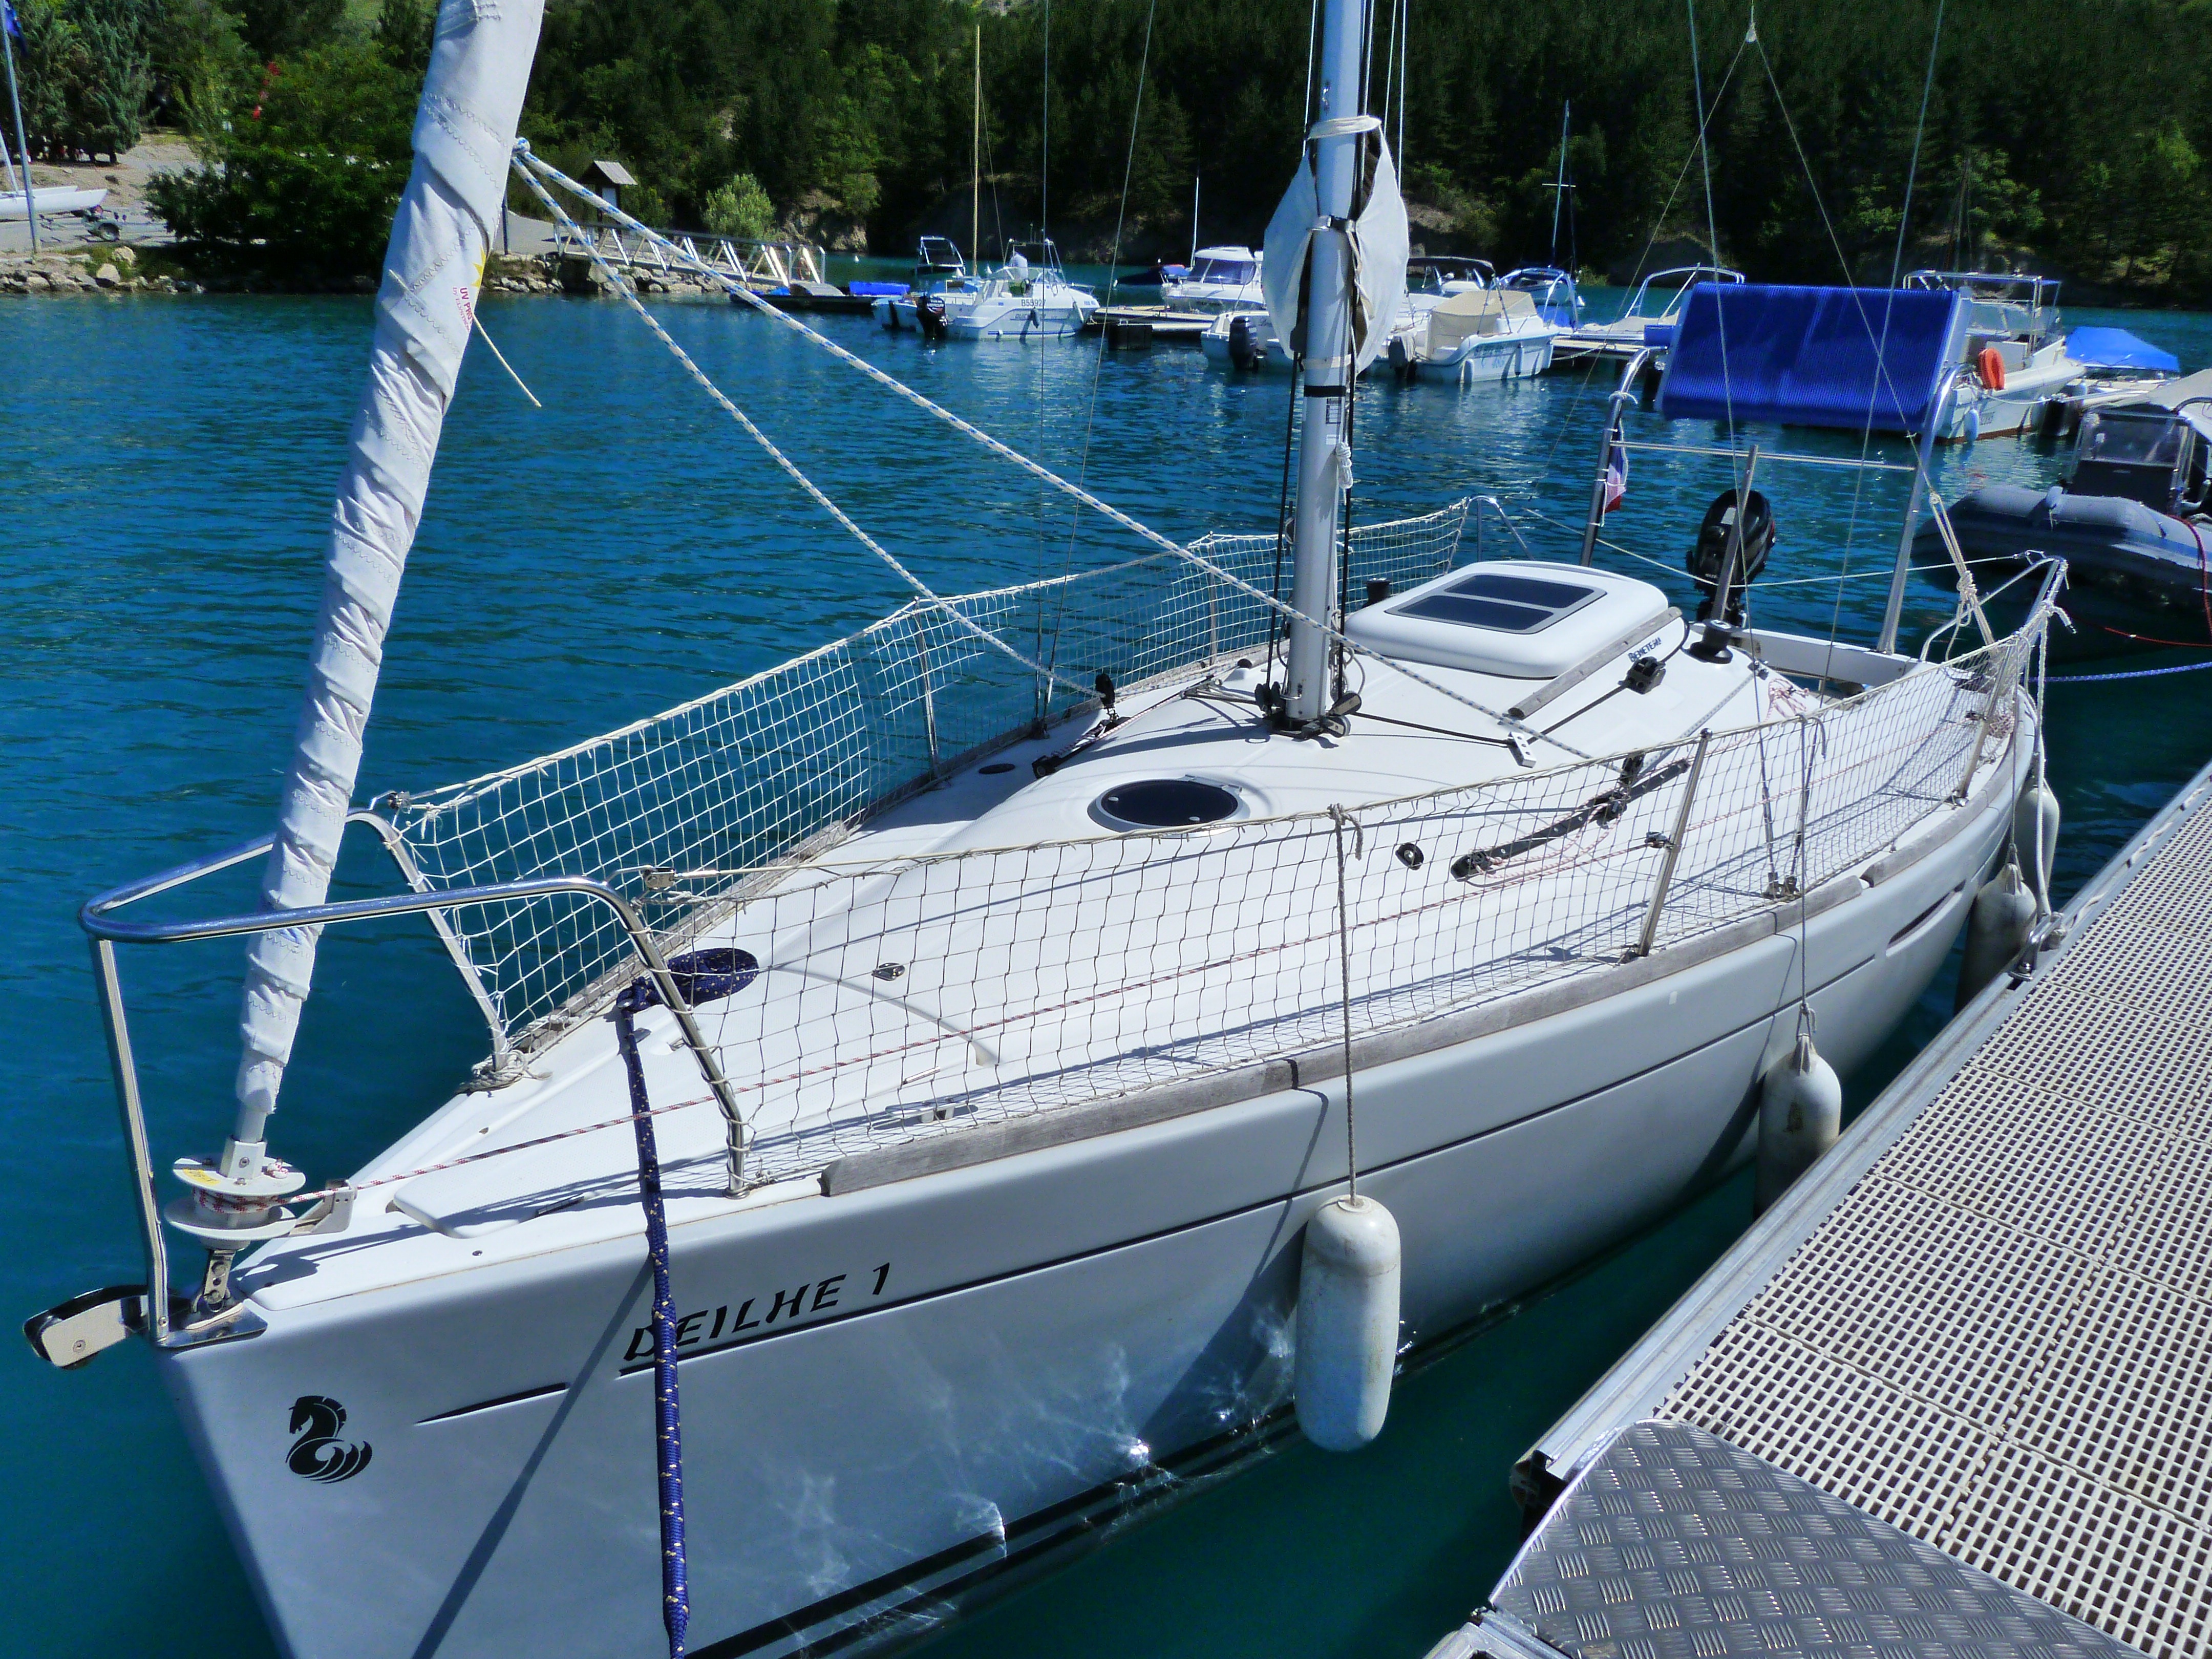
water, boat, lake, pier, ship, summer, vehicle, mast, yacht, holiday, port, sailboat, boating, sail, anchorage, watercraft, sailboats, ecosystem, catamaran, hobbies, dinghy, hautes alpes, lake of serre pon on, skiff, dinghy sailing, keelboat